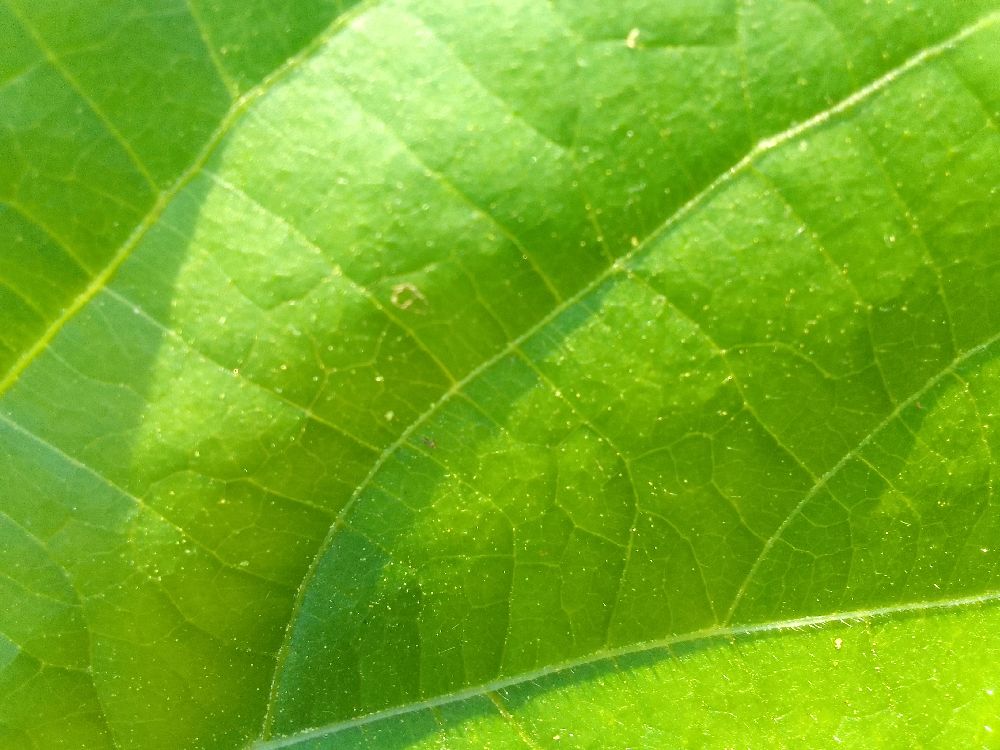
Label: healthy